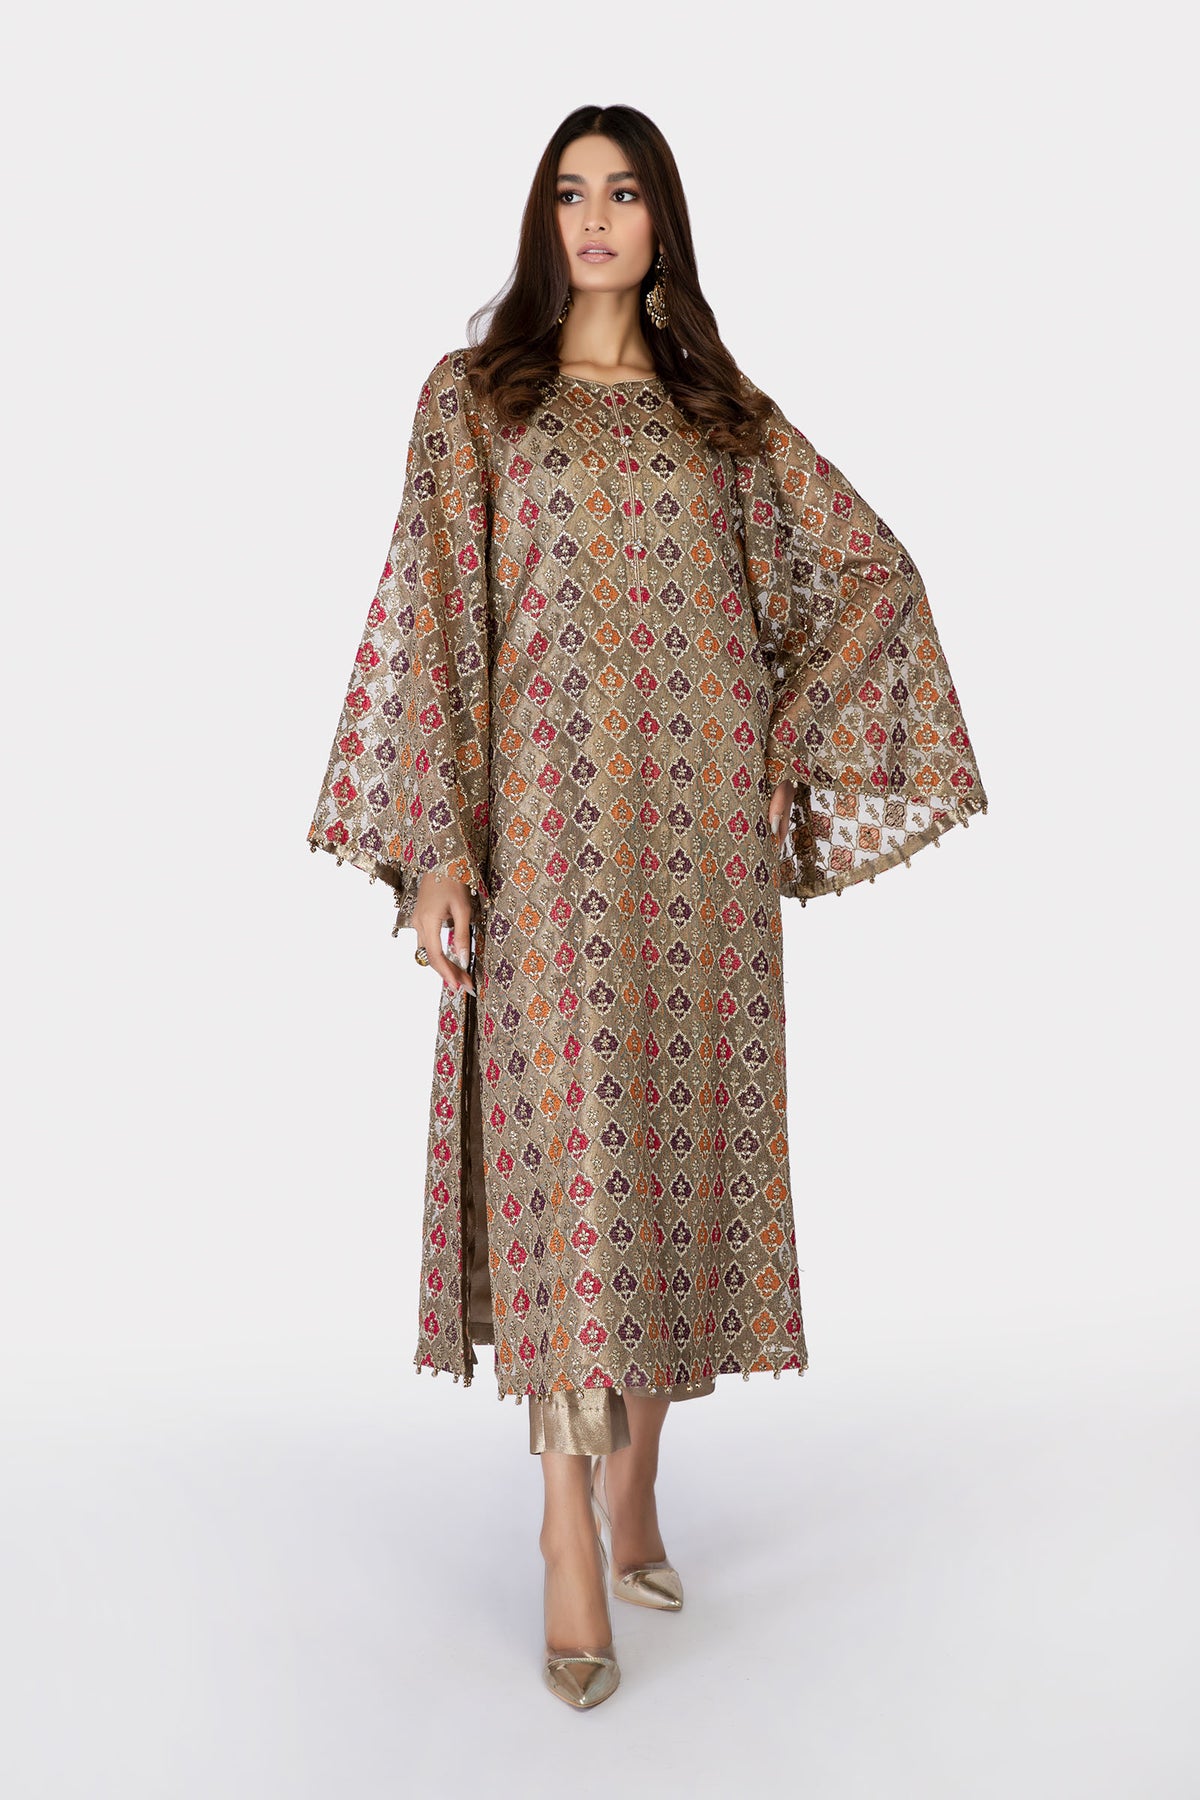
gold multi embroidered long sleeve kurta